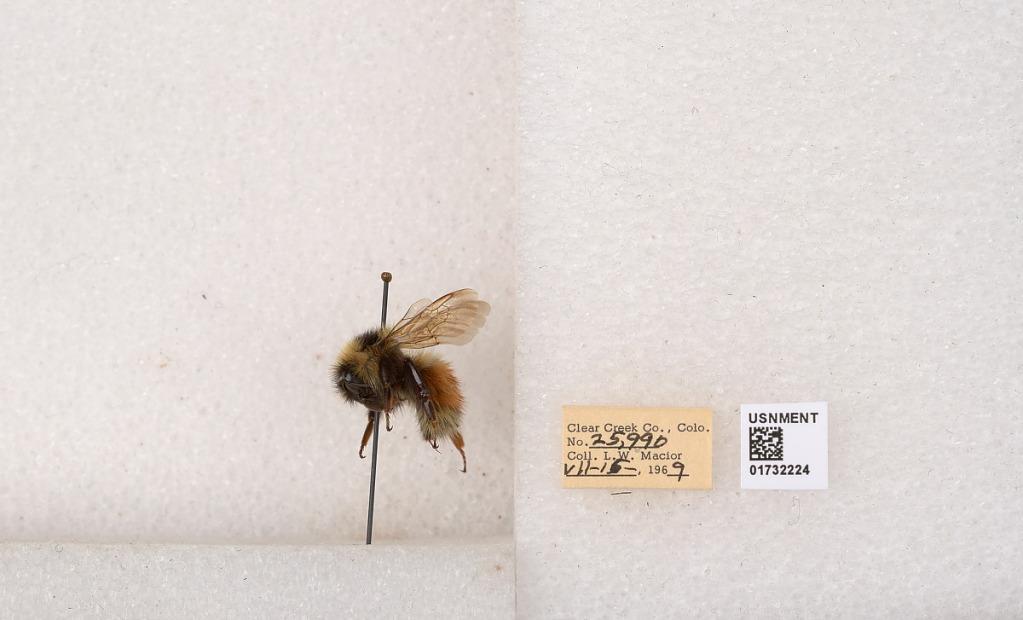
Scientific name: Bombus (Pyrobombus) sylvicola Kirby
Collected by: L. Macior
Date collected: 1969-7-16
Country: United States
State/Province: Colorado
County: Clear Creek
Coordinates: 39.7006, -105.694